Assassination of Rajiv Gandhi

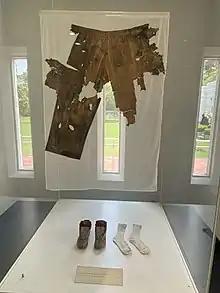
Remains of clothing worn by Rajiv Gandhi during his assassination

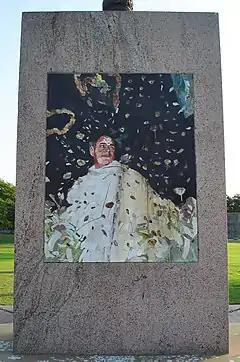
The stone mosaic that stands at the location where Rajiv Gandhi was assassinated in Sriperumbudur

The assassination of Rajiv Gandhi, former prime minister of India, occurred as a result of a suicide bombing in Sriperumbudur in Tamil Nadu, India on 21 May 1991. At least 14 others, in addition to Gandhi and the assassin, were killed. It was carried out by 22-year-old Kalaivani Rajaratnam (popularly known by her assumed names Thenmozhi Rajaratnam and Dhanu), a member of the banned Sri Lankan Tamil separatist rebel organization Liberation Tigers of Tamil Eelam (LTTE). At the time, India had just ended its involvement, through the Indian Peace Keeping Force, in the Sri Lankan Civil War.